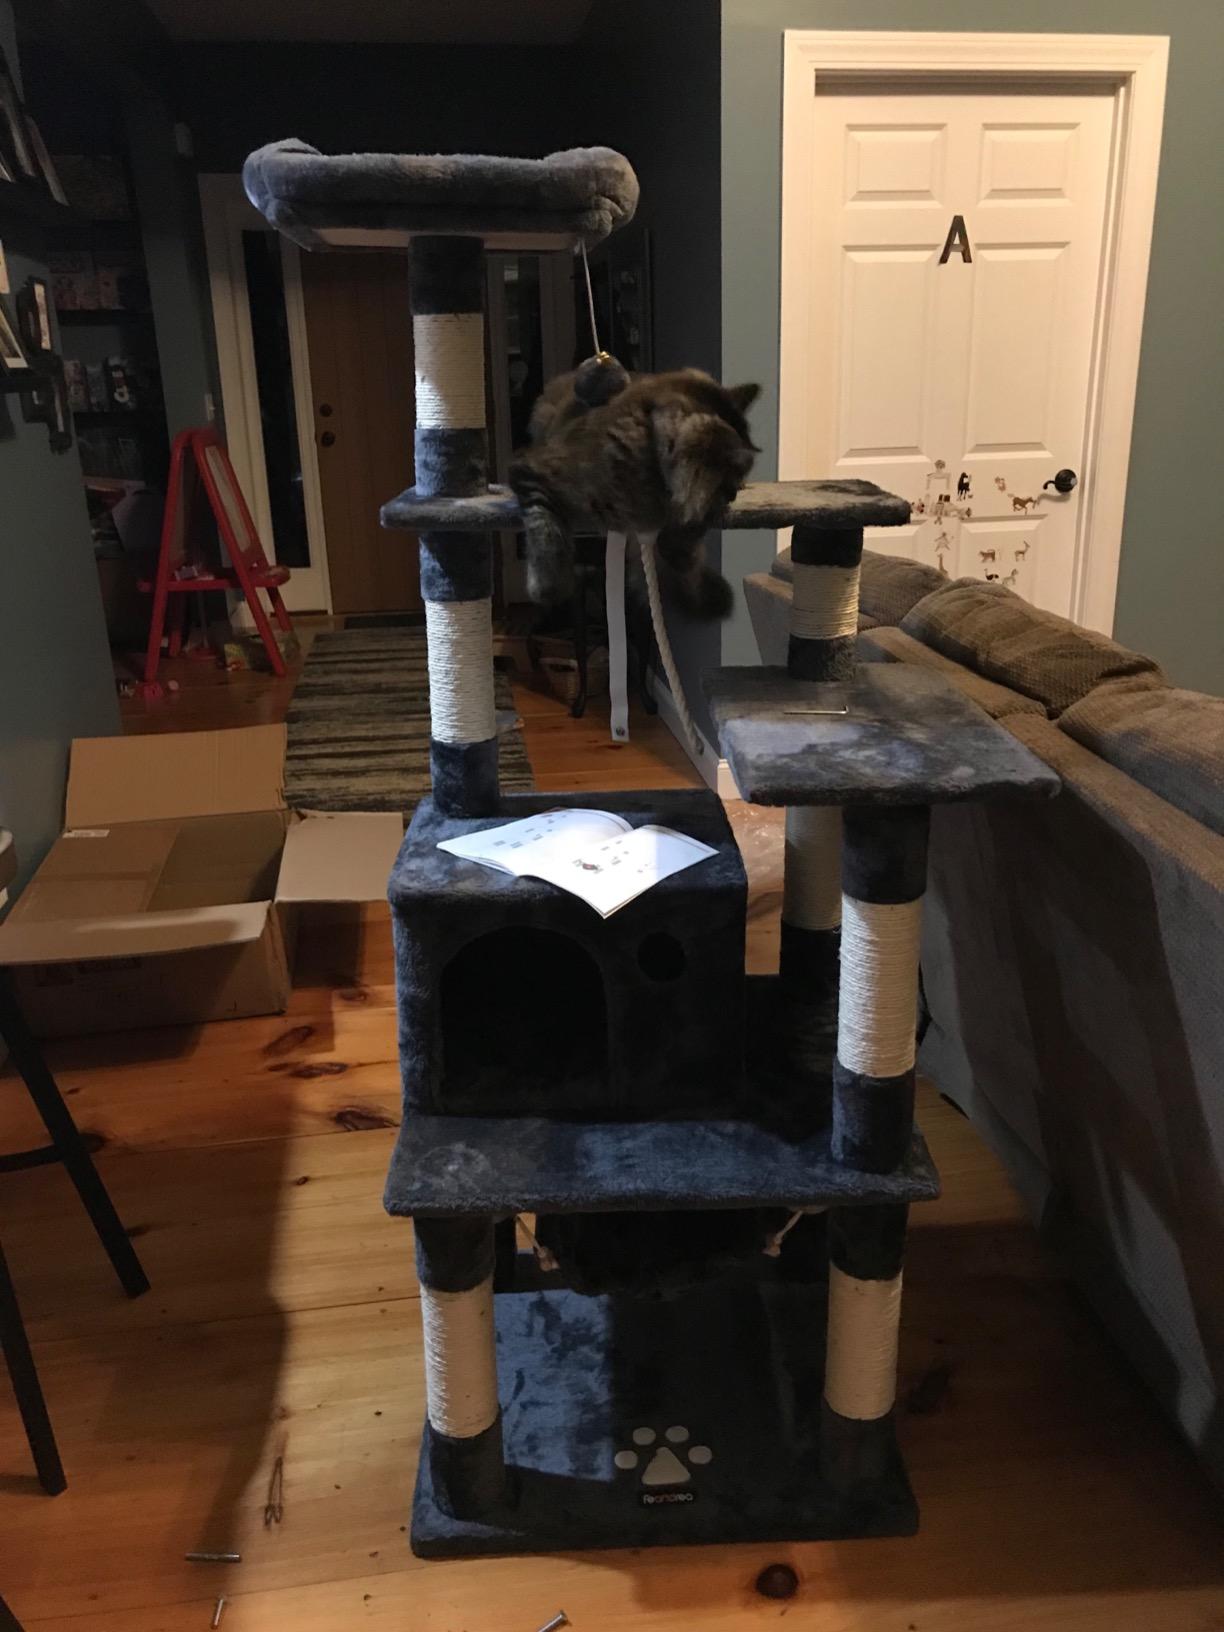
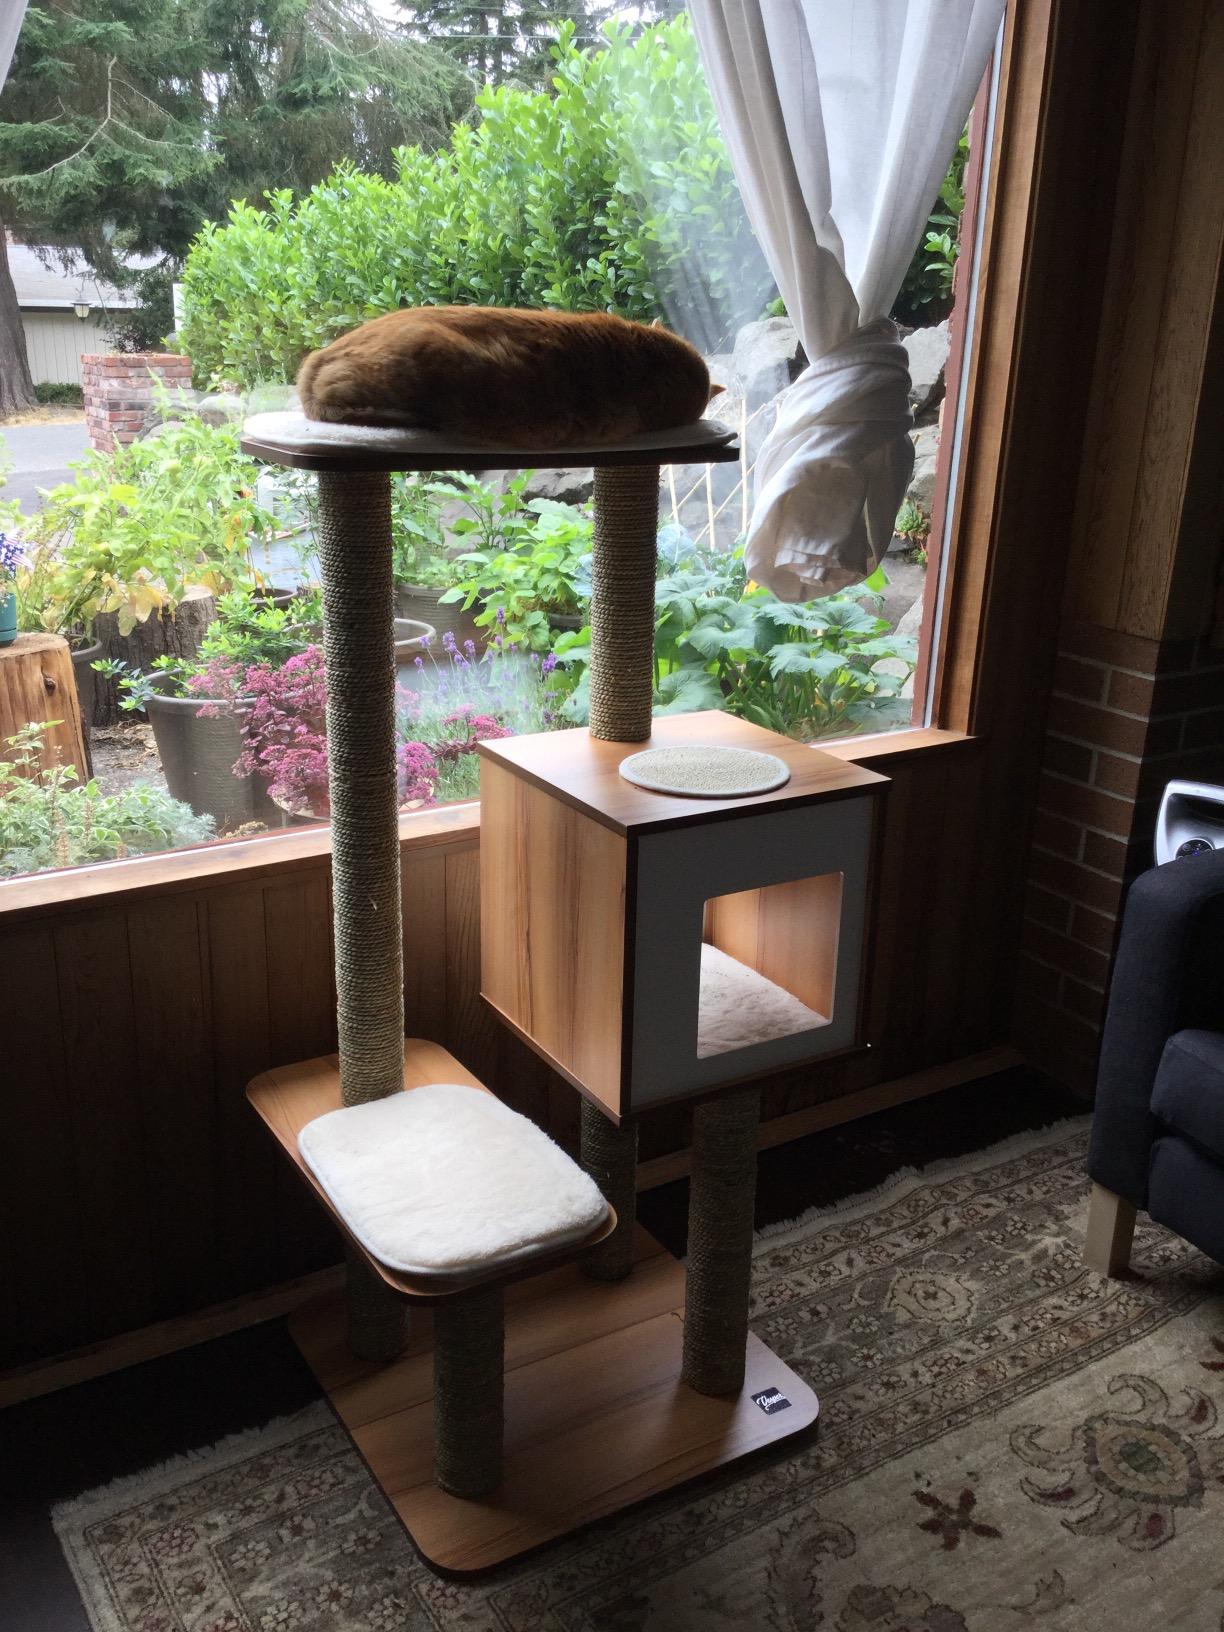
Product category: items_cat tree
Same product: no